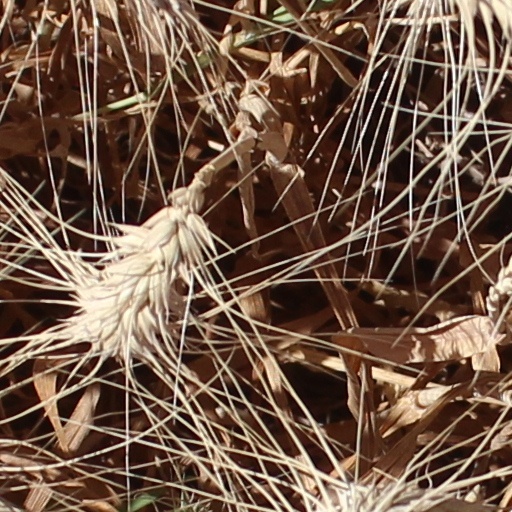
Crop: wheat